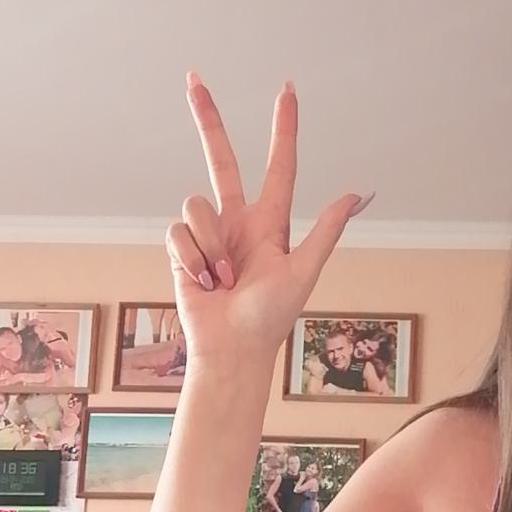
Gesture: three2